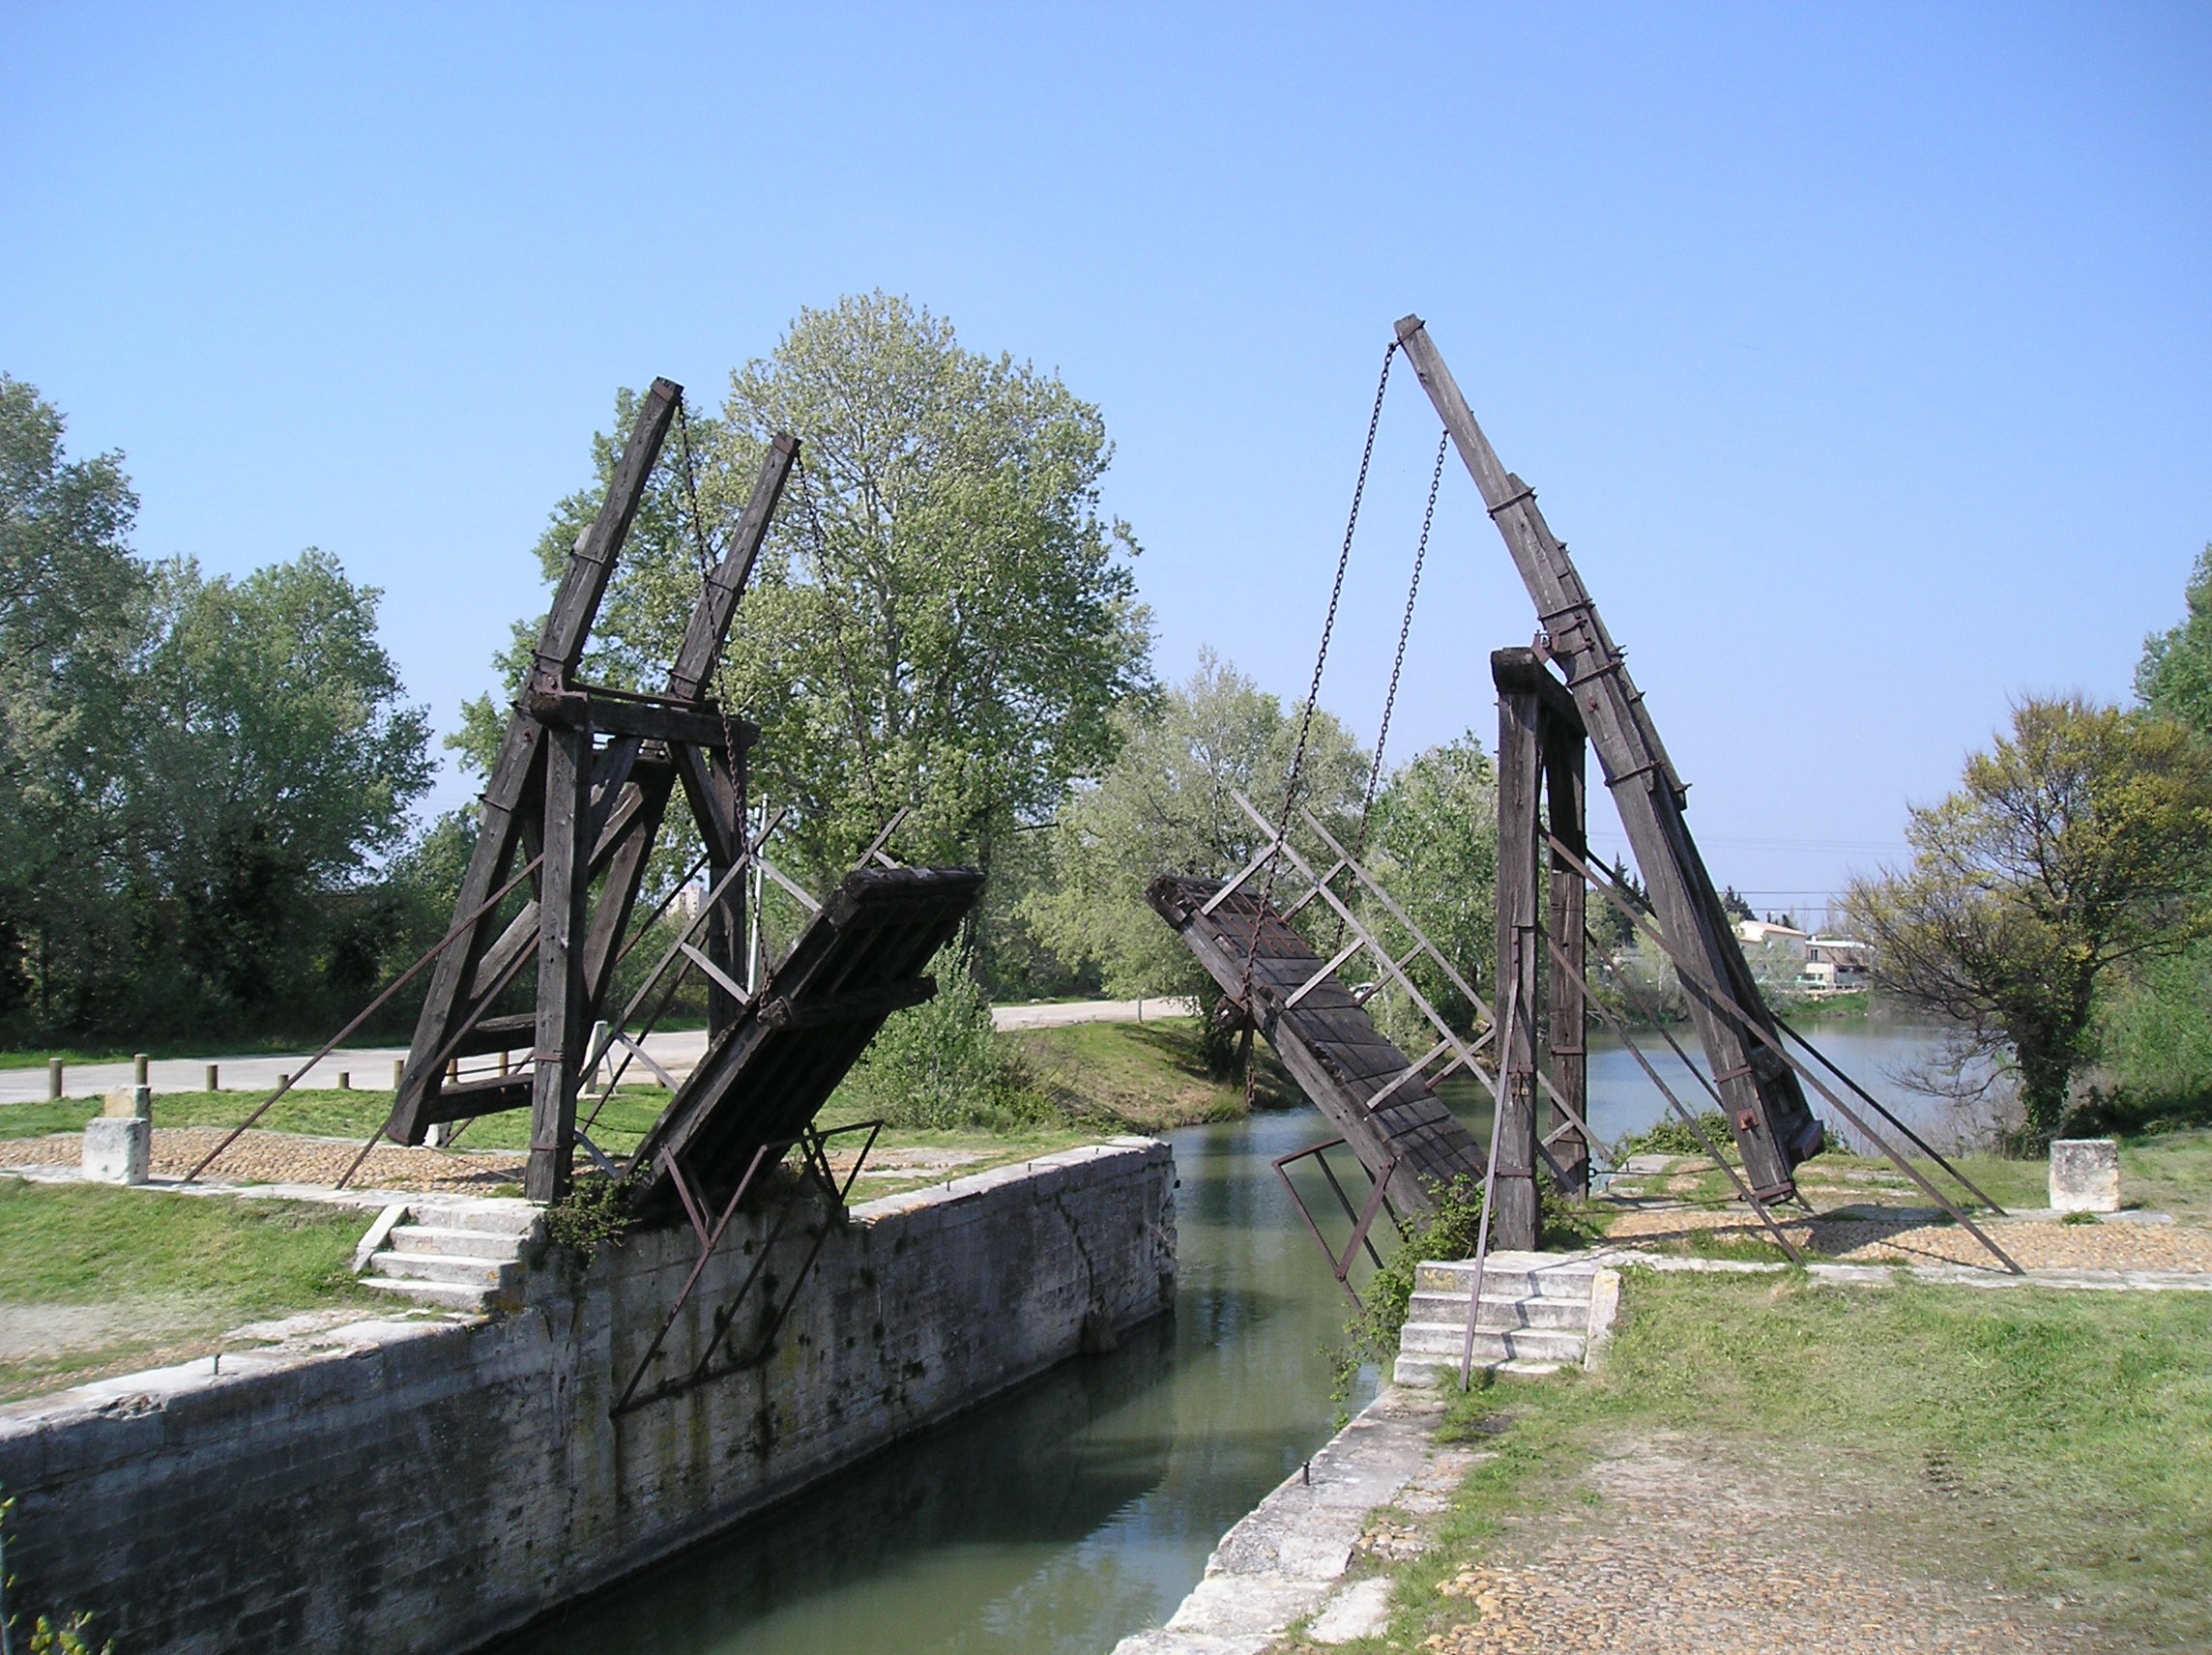
bridge, canal, waterway, camargue, arles, monuments, bridge van gogh